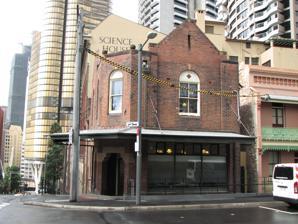
Building: 182 Cumberland Street, The Rocks
Country: Australia
Year built: 1912
Historic site in New South Wales, Australia 182 Cumberland Street, The Rocks 182 Cumberland Street, The Rocks, New South Wales Location 182 Cumberland Street, The Rocks , City of Sydney , New South Wales , Australia Coordinates 33°51′43″S 151°12′22″E / 33.8619°S 151.2060°E / -33.8619; 151.2060 Built 1911–1912 Architect Walter Liberty Vernon E. L. Drew (Assistant architect) Owner Property NSW New South Wales Heritage Register Official name Shop and Residence Type State heritage (built) Designated 10 May 2002 Reference no. 1581 Type Shop Category Retail and Wholesale Location of 182 Cumberland Street, The Rocks in Sydney Show map of Sydney 182 Cumberland Street, The Rocks (Australia) Show map of Australia 182 Cumberland Street, The Rocks is a heritage-listed retail building and residence located at 182 Cumberland Street, in the inner city Sydney suburb of The Rocks in the City of Sydney local government area of New South Wales , Australia. It was designed by Walter Liberty Vernon with the assistance of E. L. Drew and built from 1911 to 1912. The property is owned by Property NSW , an agency of the Government of New South Wales . It was added to the New South Wales State Heritage Register on 10 May 2002. History Early maps of the area show a rectangular building located at the corner of Cumberland and Essex Streets as early as 1832. Rate books for the Council of the City of Sydney list a two-roomed, stone building with a shingled roof. The building was described as a house in rate books in 1852 but in 1853 was described as a shop with a "bake house at the back". The land was transferred to the Surveyor-General on 9 May 1834 and granted on 30 June 1834 to Aaron Byrne and Joseph Moss. On 13 February 1852 the property was sold to Samuel Watson, a grocer of Sydney. At some time after the resumption of the property in 1902 by the NSW Government and prior to the construction of the present building in 1911/1912 the existing stone shop and house was demolished. This most likely occurred just prior to the construction of the present building as confectioner, Anders P Johnson is listed as the occupant of the building in 1907 and also from 1913 to 1918. The existing shop and dwelling at 182 Cumberland Street was designed in 1911 and possibly being completed in 1912. The original working drawings of the proposed scheme located in the Archives Office of NSW were signed by W. L. Vernon, Government Architect on 2 March 1911 and by E. L. Drew, Assistant Architect on 3 March 1911. The building remained little changed until 1966, when some changes were proposed by the then owner, the Maritime Services Board . Prior to the conservation works undertaken in 1995-96, the building became derelict and was boarded up for some time. The building is now used as a shop and residence. Archaeology Notes: granted as Lot 1, Section 64 to Aaron Byrne and Joseph Moss, executors of the will of Elizabeth Moss, 6 September 1834. Description The two storey building at the corner of Cumberland and Essex Streets has brick parapet walls, with a slate roof behind. The part of the building on the corner is grander, with stepped sandstone lintels above the shop entry and windows and sandstone keystones above the first floor arched windows. The lower part of the building facing Essex Street features an arched brick entry doorway and does not have a parapet. Style: Classic Free Style Edwardian; Facade: Brick; Internal Walls: Plastered brick walls; Roof Cladding: Slate. Condition As at 27 April 2001, Archaeology Assessment Condition: Partly disturbed. Assessment Basis: Terraced into hill slope. Modifications and dates 26 January 1967 – The Council of the City of Sydney approved alterations to the building. The drawings were prepared by architect G. Rae clearly show that the building had remained substantially intact from 1912 until 1966. In G. Rae's alterations to the ground floor the original recessed corner entry was removed and replaced with a plate glass window, the walls around the store room behind the shop were demolished, the stairs down to the Essex Street level were demolished. On the first floor the brick walls around the south bedroom were removed. 1995 – 96 – Conservation works were undertaken on the building, to restore its former use as a shop and residence. Heritage listing As at 26 June 2002, this shop and residence and site are of State heritage significance for their historical and scientific cultural values. The site and building are also of State heritage significance for their contribution to The Rocks area which is of State Heritage significance in its own right (see item no. 4500458). The building is part of the Rocks Conservation Area and, as such, contributes to the overall character and interpretation of the area. It is one of the few remaining corner shops and residences within the area. It is representative of government-designed worker housing from the pre-World War I period. It is an example of the work of a well-known architect Walter Liberty Vernon. It is an excellent example of small-scale Classic Free Style Edwardian architecture and one of the most intact of such buildings in The Rocks (the others being the former morgue in George Street , the facade of the Brooklyn Hotel and the facade of the former Chamber of Commerce building on the corner of George and Grosvenor Streets). High Significance Fabric: Brick walls; shop fronts; windows and doors; former shop and former store; former sitting room; WC; ceiling, floor boards and brick wall of enclosed verandah; former three bedrooms; bathroom; linen room; stair hall; former laundry; former entry hall (except door). Medium Significance Fabric: Small flight of stairs to staircase landing (former shop & former store); timber shelves (former laundry); concrete floor, plastered brick walls, ceiling, cornice and window of part of former back porch; new gutters, new downpipe at east elevation. Low Significance Fabric: Copper downpipes; new slate roof and metal roof; WC pan; wall basin (part of former back Shop and Residence was listed on the New South Wales State Heritage Register on 10 May 2002 having satisfied the following criteria. The place is important in demonstrating the course, or pattern, of cultural or natural history in New South Wales. This shop and residence and site are of State heritage significance for their historical and scientific cultural values. The site and building are also of State heritage significance for their contribution to The Rocks area which is of State Heritage significance in its own right. The building is part of the Rocks Conservation Area and, as such, contributes to the overall character and interpretation of the area. It is one of the few remaining corner shops and residences within the area. The place is important in demonstrating aesthetic characteristics and/or a high degree of creative or technical achievement in New South Wales. It is an example of the work of a well-known architect Walter Liberty Vernon. It is an excellent example of small-scale Classic Free Style Edwardian architecture and one of the most intact of such buildings in The Rocks (the others being the former morgue in George Street, the facade of the Brooklyn Hotel and the facade of the former Chamber of Commerce building on the corner of George and Grosvenor Streets). High Significance Fabric: Brick walls; shop fronts; windows and doors; former shop and former store; former sitting room; WC (except smashed WC pan); ceiling, floor boards and brick wall of enclosed verandah; former three bedrooms; bathroom; linen room; stair hall; former laundry; former entry hall (except door). Medium Significance Fabric: Small flight of stairs to staircase landing (former shop & former store); timber shelves (former laundry); concrete floor, plastered brick walls, ceiling, cornice and window of part of former back porch; new gutters, new downpipe at east elevation. Low Significance Fabric: Copper downpipes; new slate roof and metal roof; WC pan; wall basin (part of former back). The place is important in demonstrating the principal characteristics of a class of cultural or natural places/environments in New South Wales. It is representative of government-designed worker housing from the pre- World War I period. See also Australian residential architectural styles References